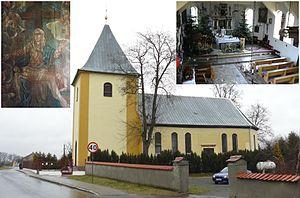
Biała est un village polonais de la gmina de Trzcianka dans la powiat de Czarnków-Trzcianka de la voïvodie de Grande-Pologne dans le centre-ouest de la Pologne.